Jean Espariat

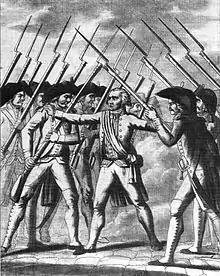

Jean Espariat (17 September 1747 – 14 January 1827) was a French lawyer and politician. He served as the first Mayor of Aix-en-Provence in 1790, and again as the third Mayor from 1791 to 1792. Additionally, he helped create the department of the Bouches-du-Rhône and served as a member of the Legislative Assembly from 1791 to 1792.